Domingo Valentín Guerra Arteaga y Leiva

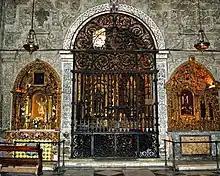
Baroque facade of the chapel of San Leandro in Seville Cathedral, made in 1733 at the expense of Domingo Valentín Guerra Arteaga y Leiva

On 26 January 1711, while in Rome, he was granted the benefits of dean and canon in Segovia Cathedral.